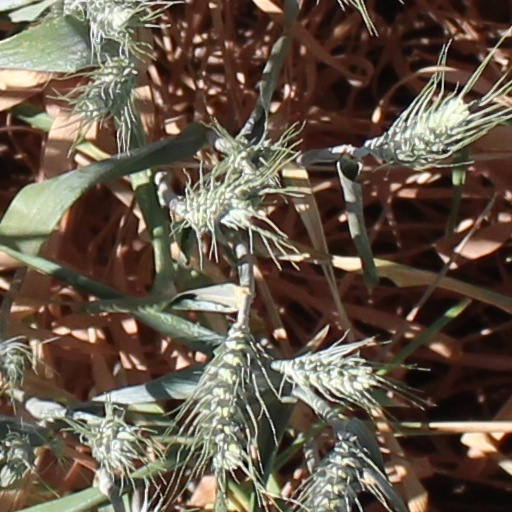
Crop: wheat